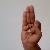
The image shows a hand gesture representing the letter 'F' in Indian Sign Language.